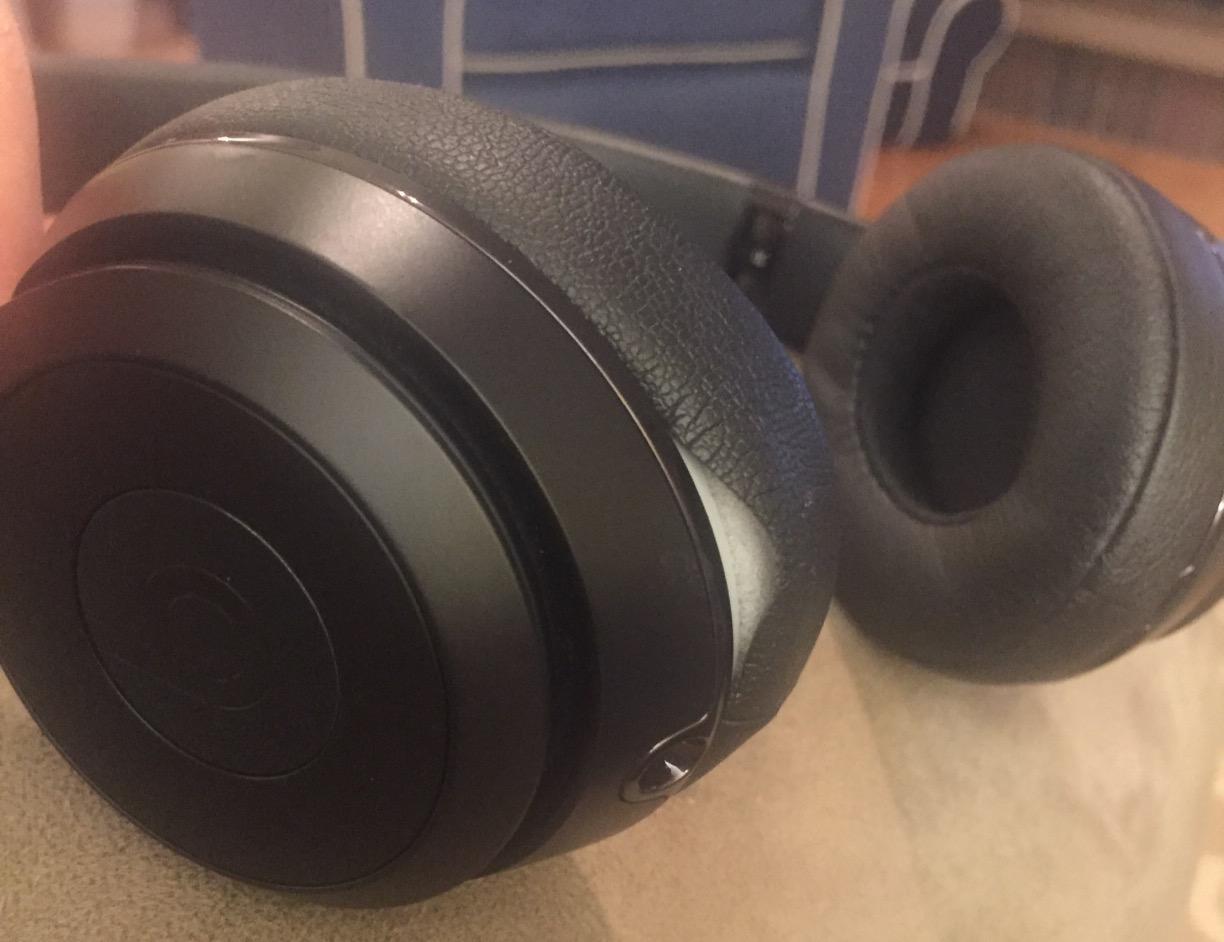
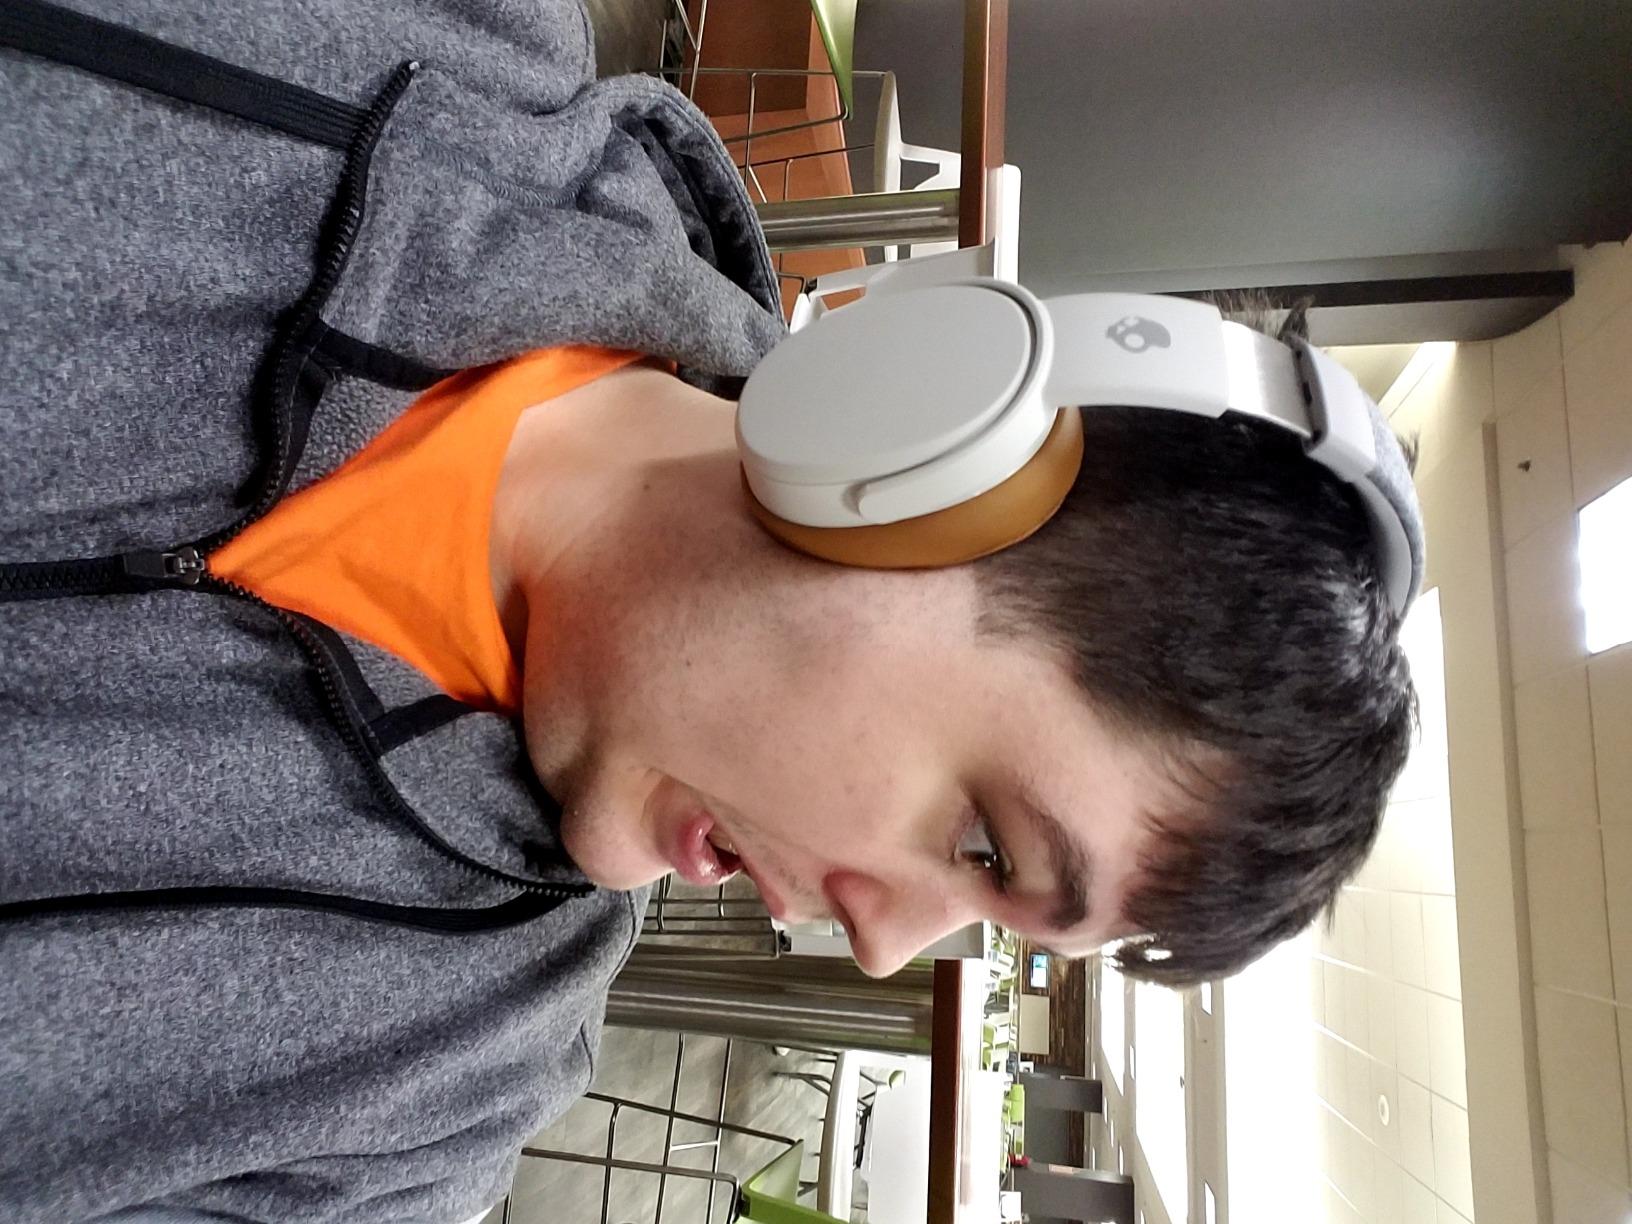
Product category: headphones
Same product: no